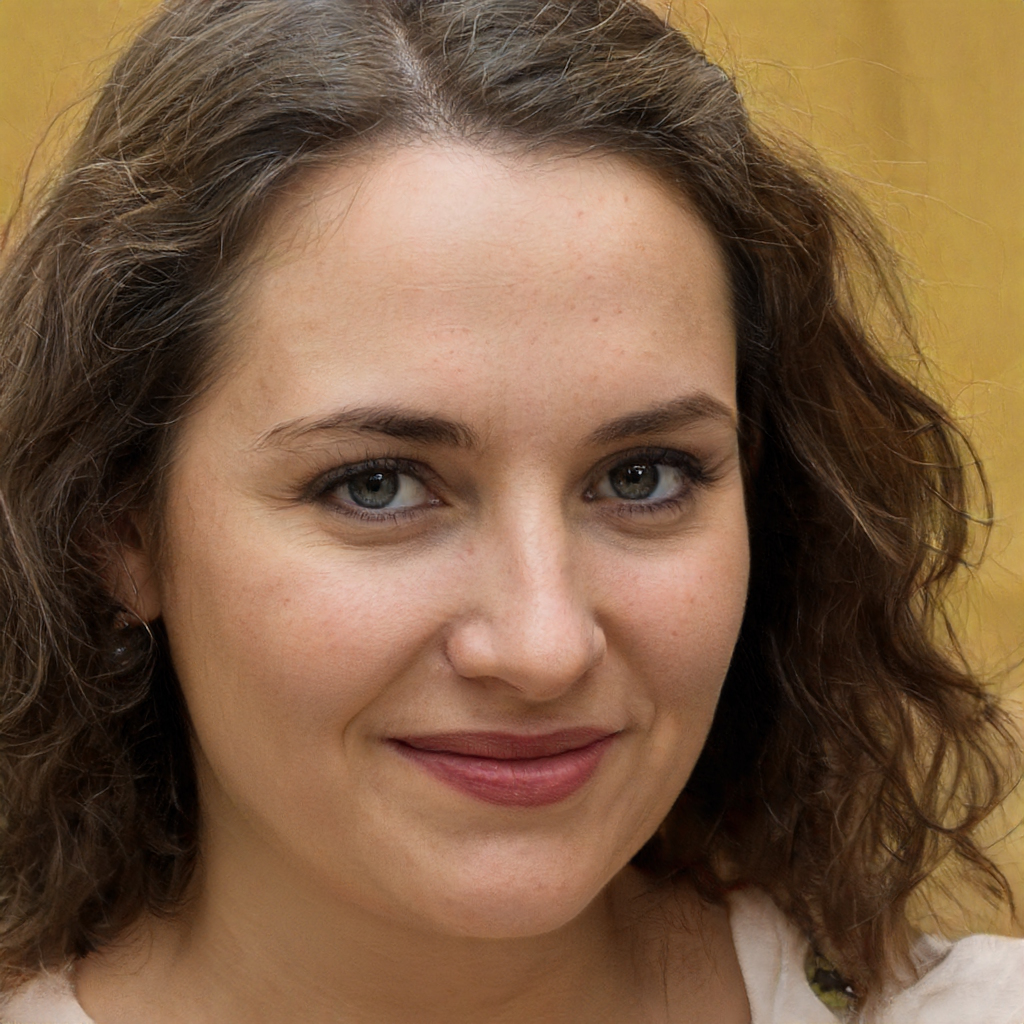
Label: Colored